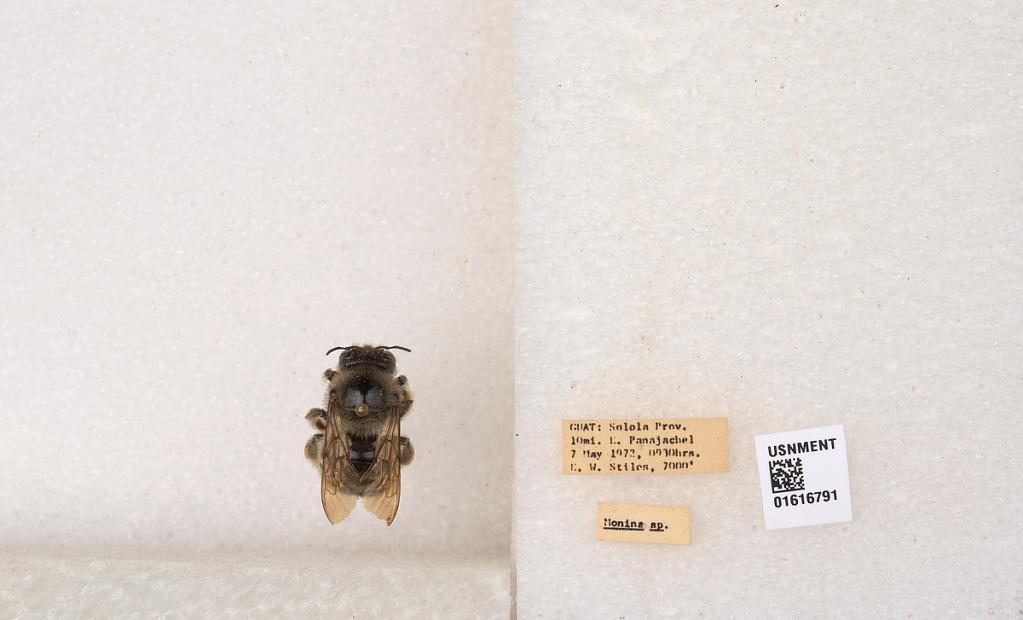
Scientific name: Xylocopa (Notoxylocopa) tabaniformis tabaniformis Smith
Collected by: E. Stiles
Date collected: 1972-5-7
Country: Guatemala
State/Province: Solola
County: Panajachel
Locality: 10 mi. E. Panajachel